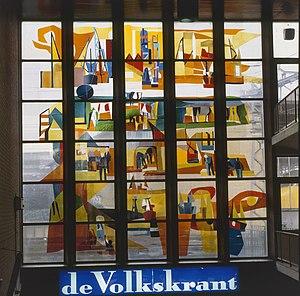
de Volkskrant est un quotidien néerlandais fondé en 1919.